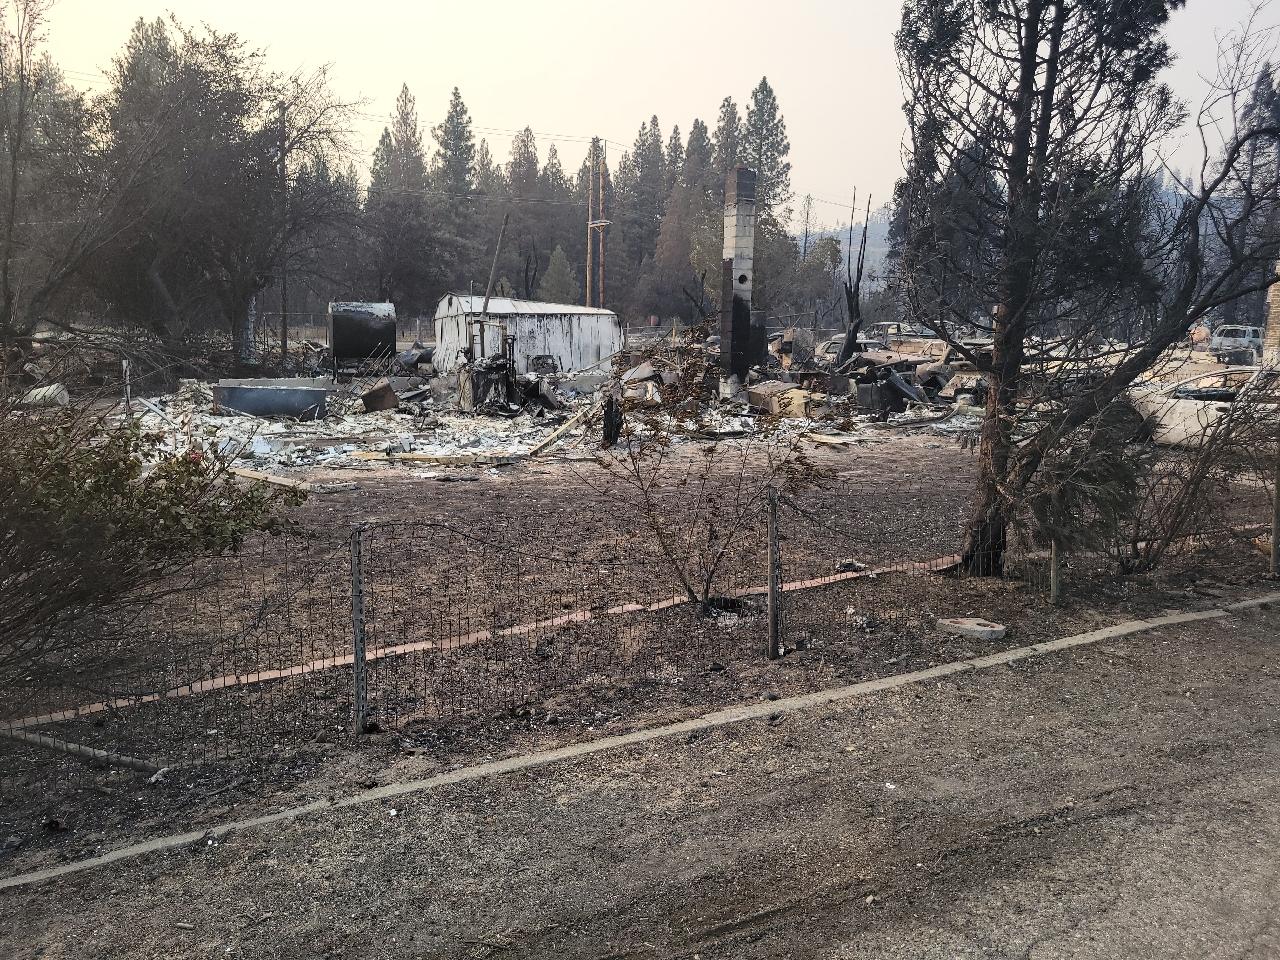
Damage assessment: destroyed